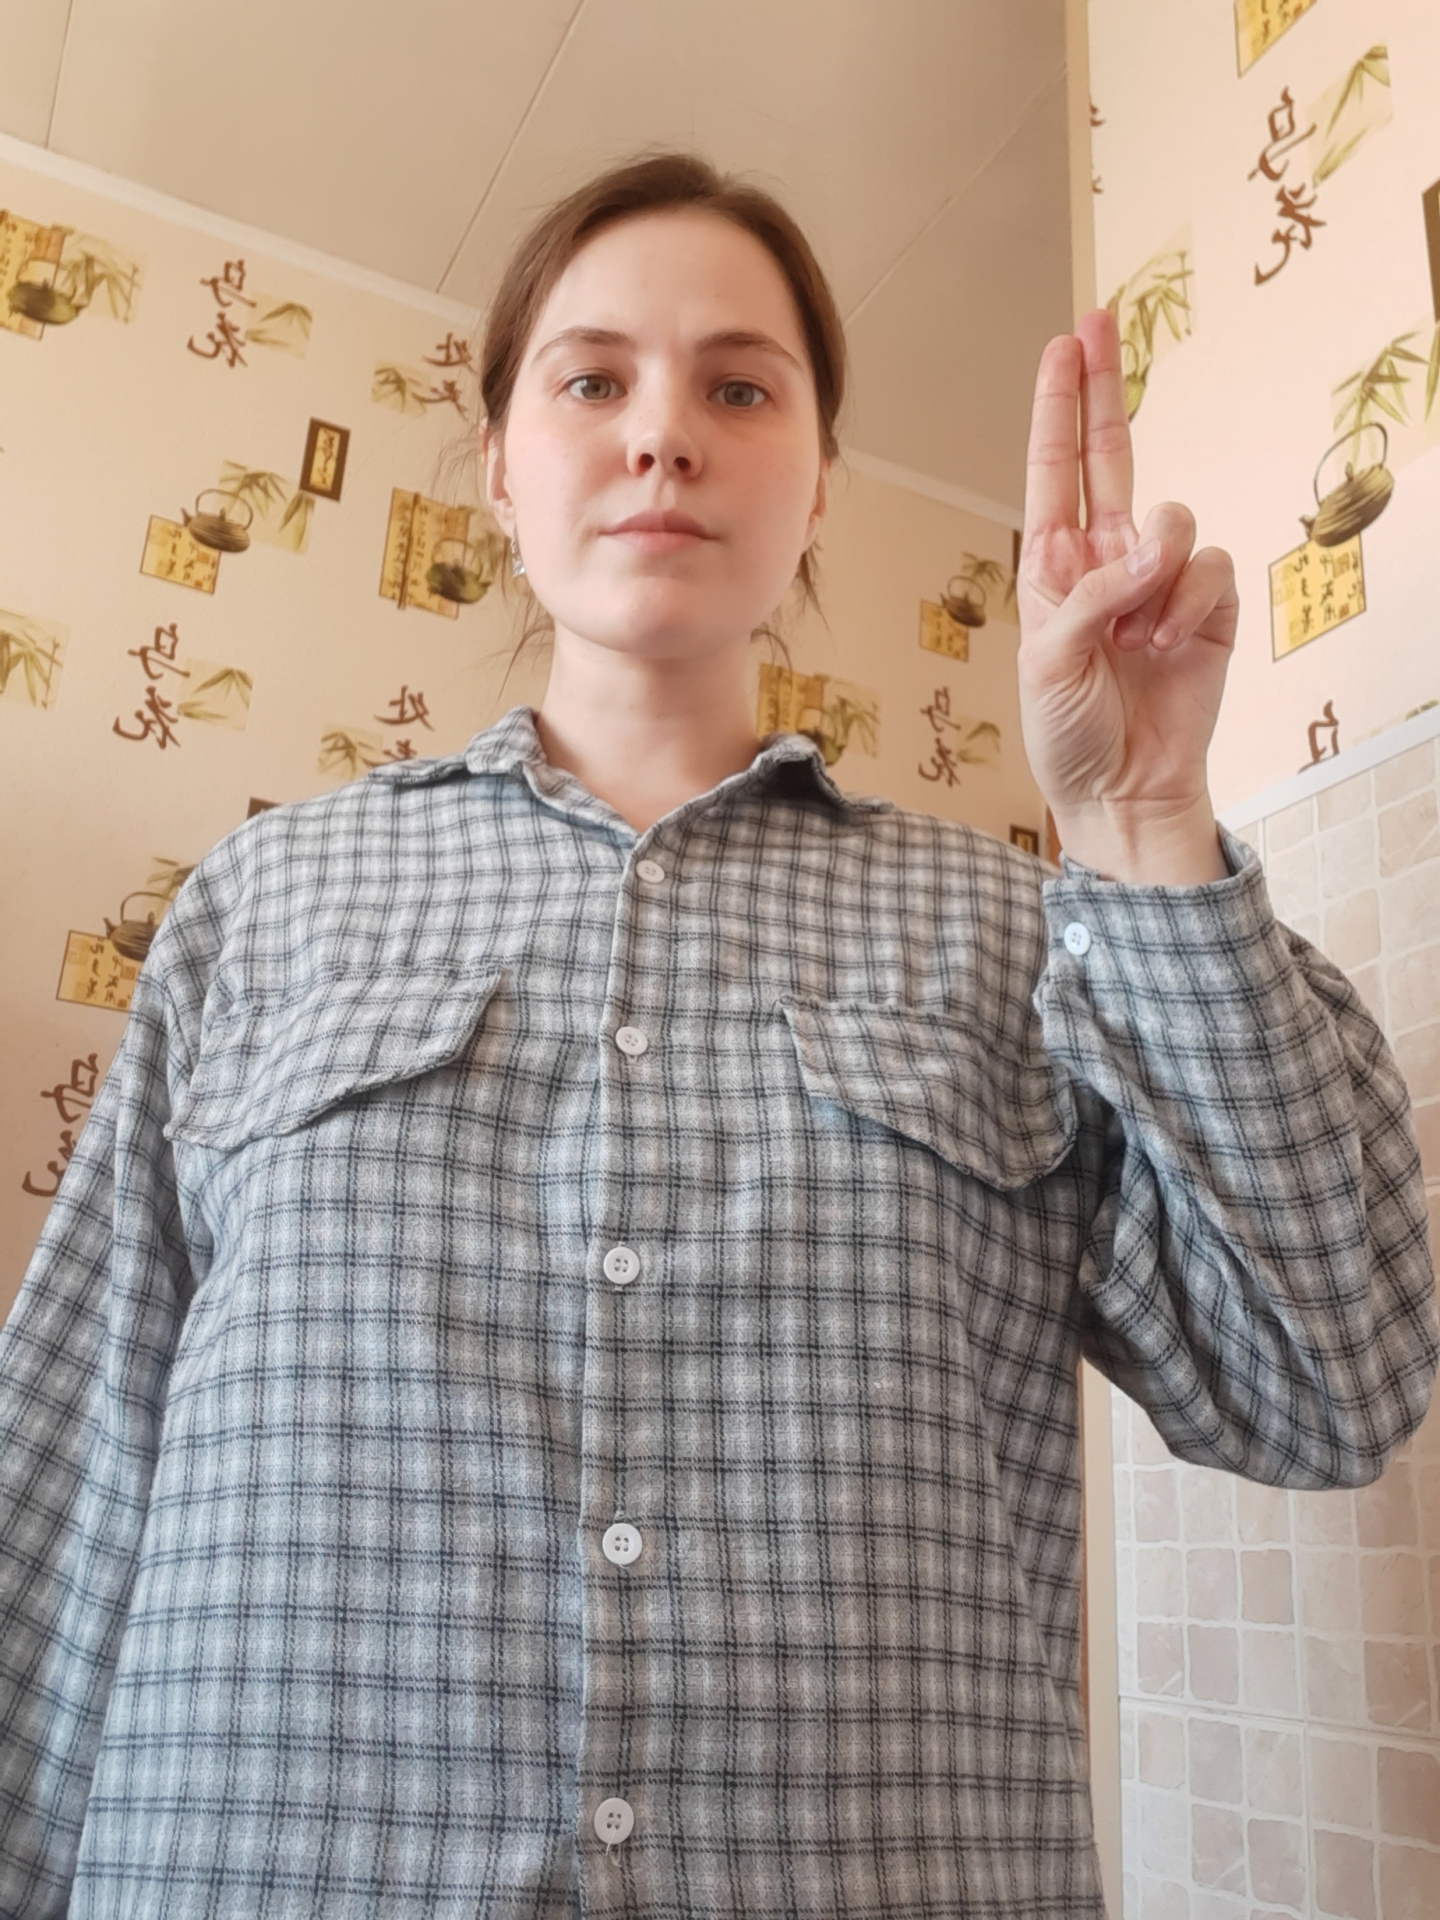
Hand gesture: two_up